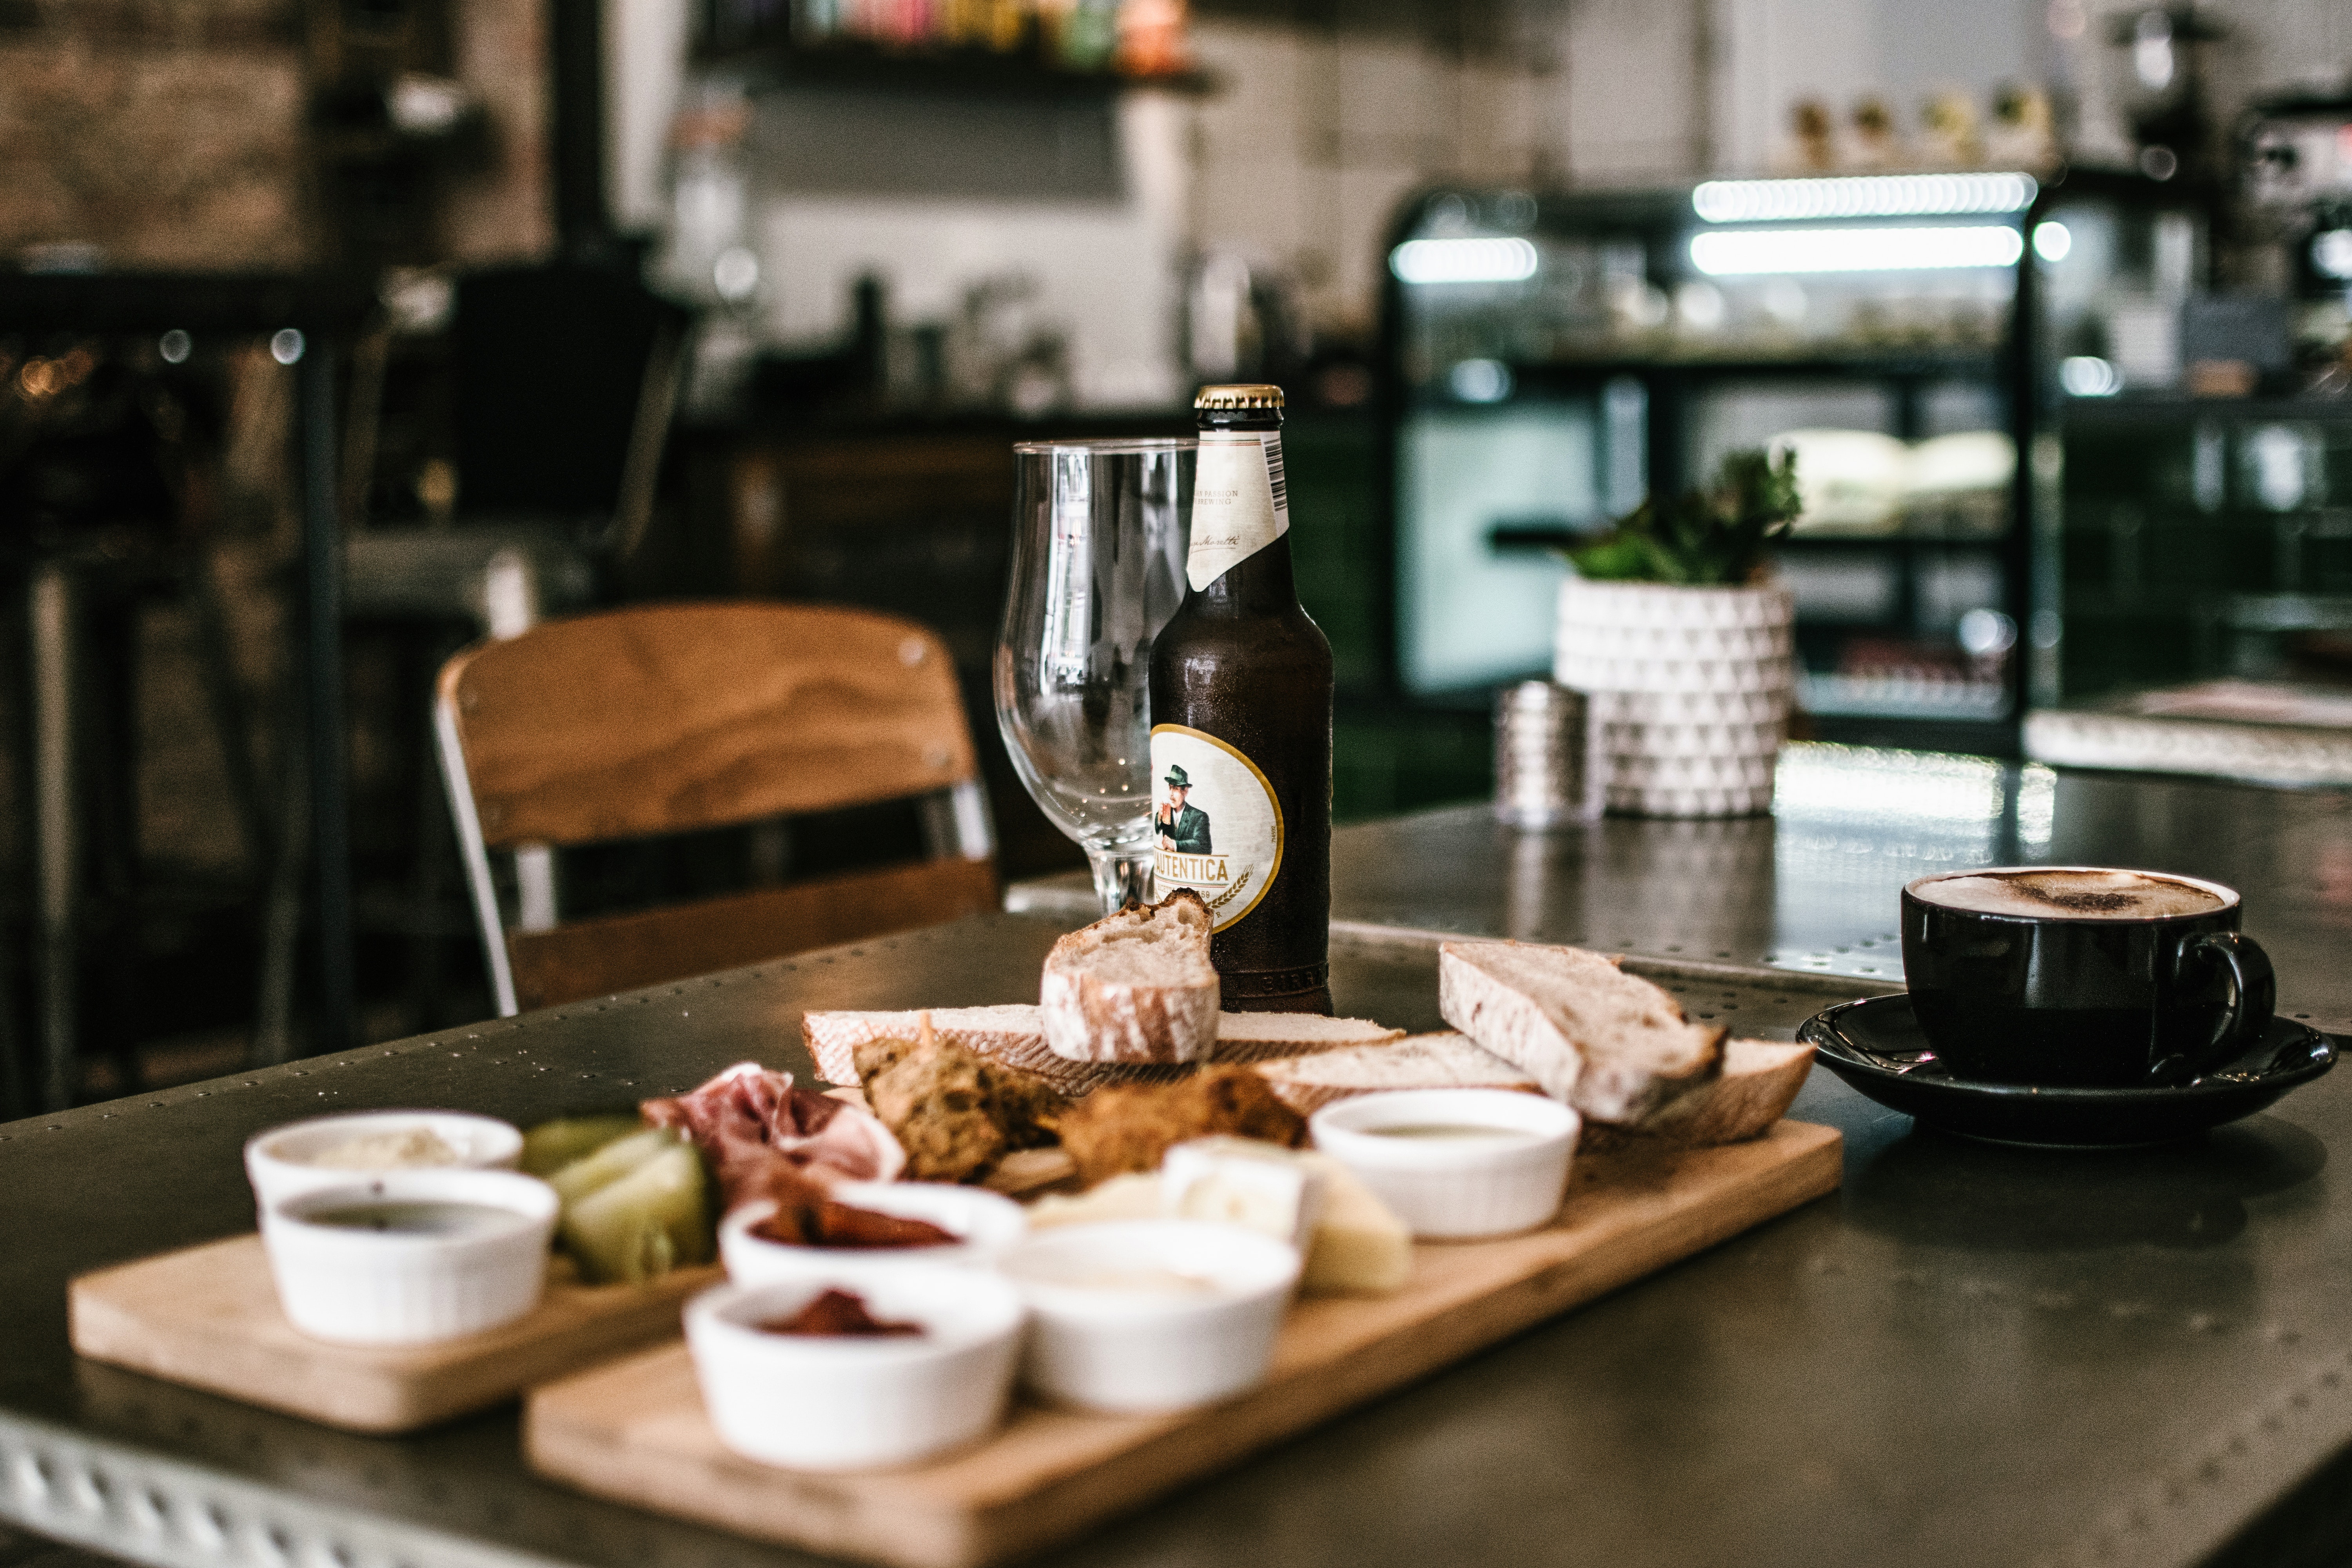
food, brunch, meal, breakfast, cuisine, dish, coffeehouse, table, la carte food, appetizer, drink, restaurant, finger food, tableware